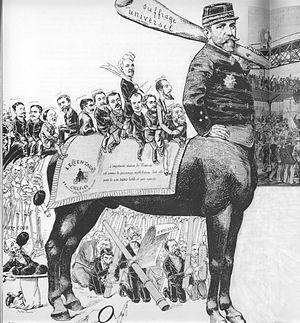
dessin humoristique du général Boulanger faisant référence à son habitude de parader à cheval et a son image trop parfaite.
Georges Ernest Jean-Marie Boulanger, né le 29 avril 1837 à la Caliorne à Rennes et mort le 30 septembre 1891 à Ixelles, est un officier général et homme politique français. Ministre de la Guerre en 1886, il est notamment connu pour avoir ébranlé la Troisième République, porté par un mouvement nommé « boulangisme ».